International student

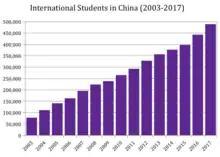
International Students in China (2003-2017)

Student mobility in the first decade of the 21st century has been transformed by three major external events: the September 11 attacks, the 2008 financial crisis, and an increasingly isolationist political order characterized by Brexit in the U.K. and the first presidency of Donald Trump in the U.S. Changes to the visa and immigration policies of destination countries impact the availability of employment during and after education. Political developments are often a major consideration; for example, a survey conducted before the 2020 presidential election in the U.S. indicated that a quarter of prospective international students were more likely to study in the country if Joseph R. Biden was elected president.